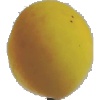
Label: Peach 2